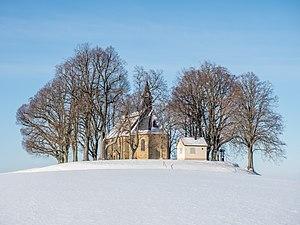
Ebensfeld est une commune de Bavière, située dans l'arrondissement de Lichtenfels, dans le district de Haute-Franconie.